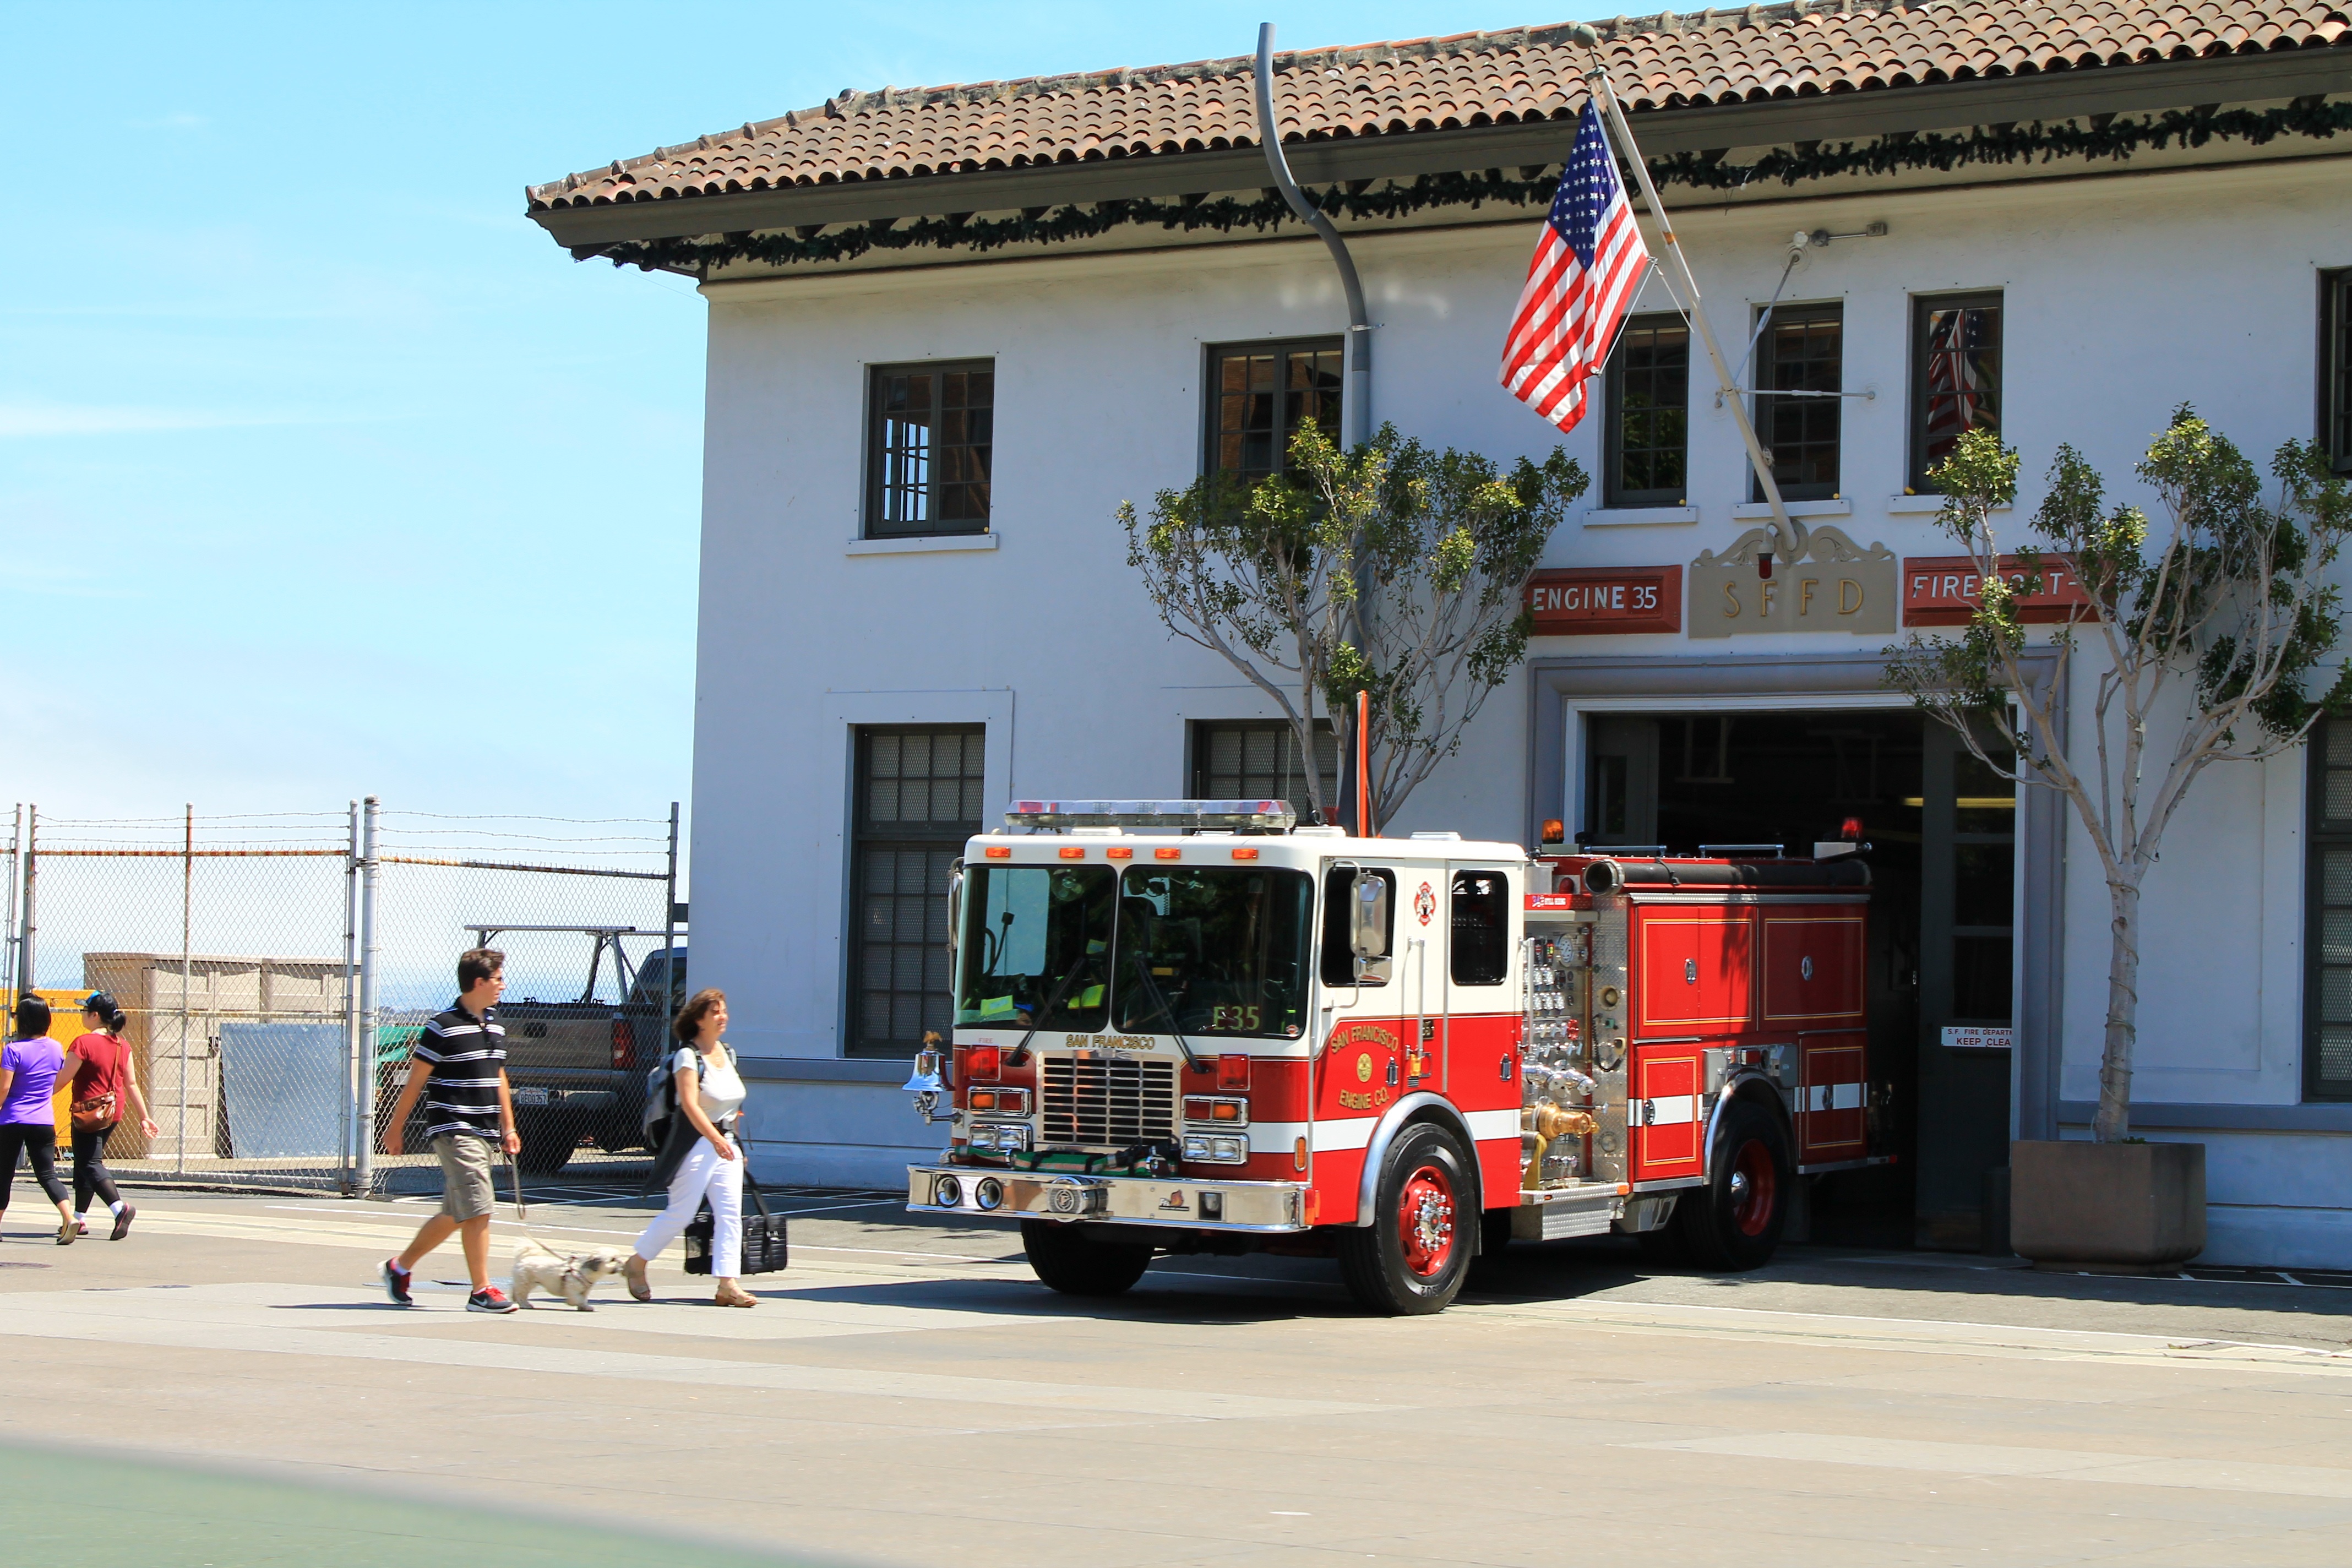
transport, truck, vehicle, usa, united states of america, fire truck, emergency service, fire department, firefighters, barracks